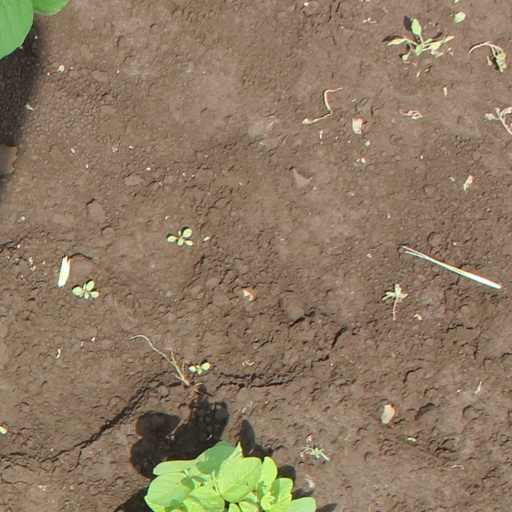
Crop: soybean